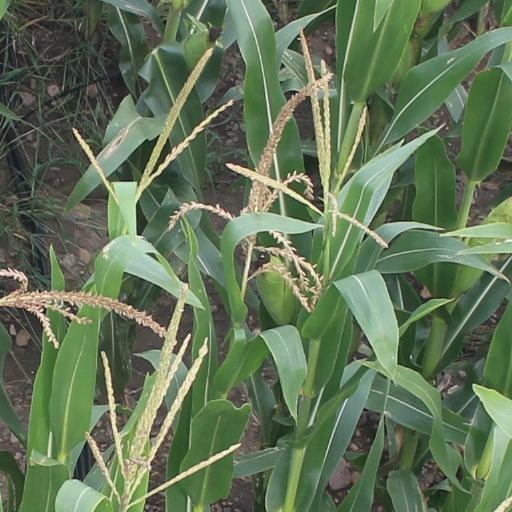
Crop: maize; corn